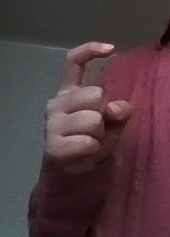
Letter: ra